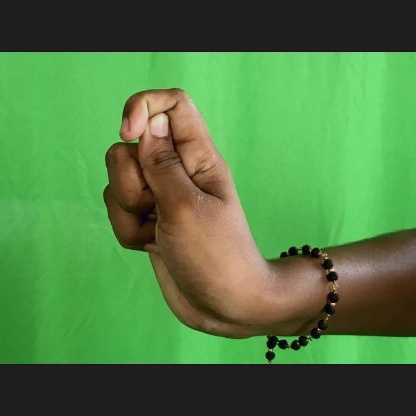
Mudra: Kapith